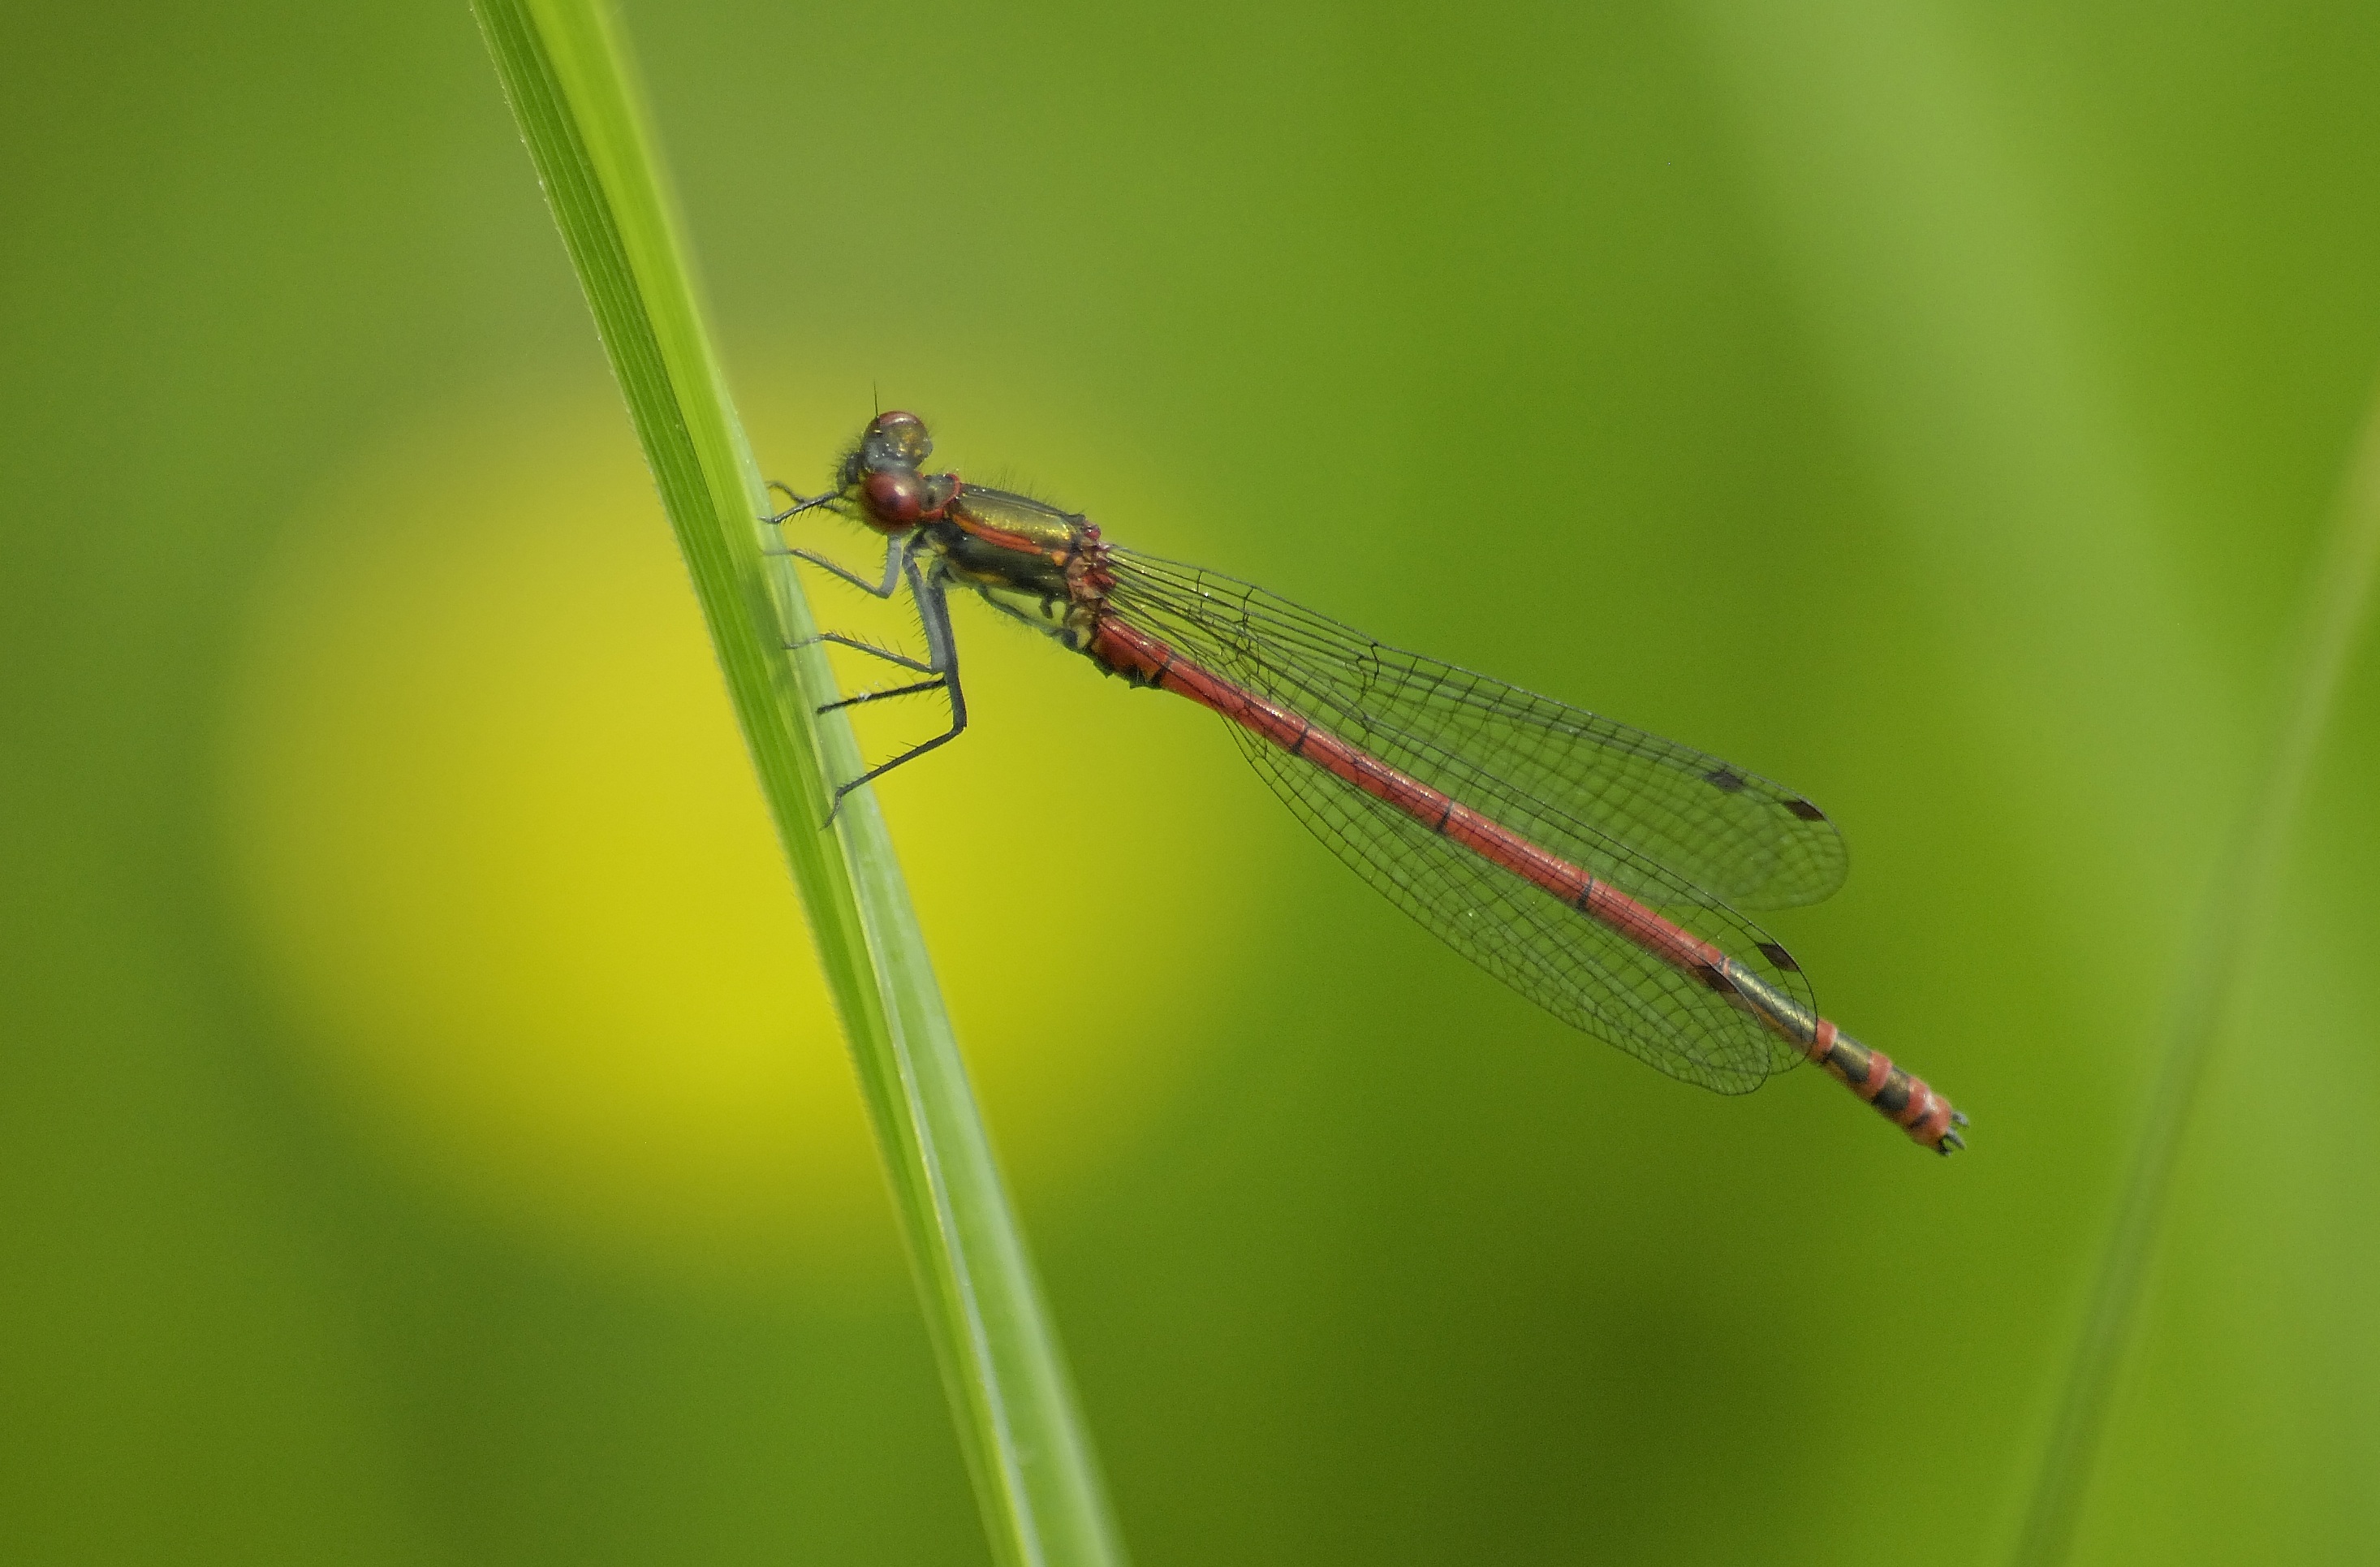
wing, photography, meadow, green, insect, close, fauna, invertebrate, close up, dragonfly, damselfly, flight insect, macro photography, arthropod, plant stem, dragonflies and damseflies, net winged insects